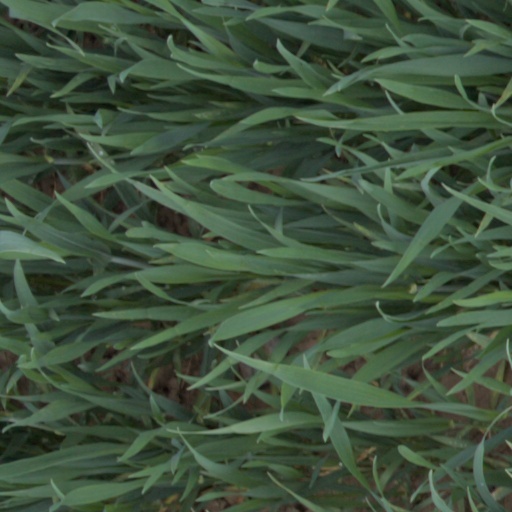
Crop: wheat